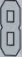
Number: 8